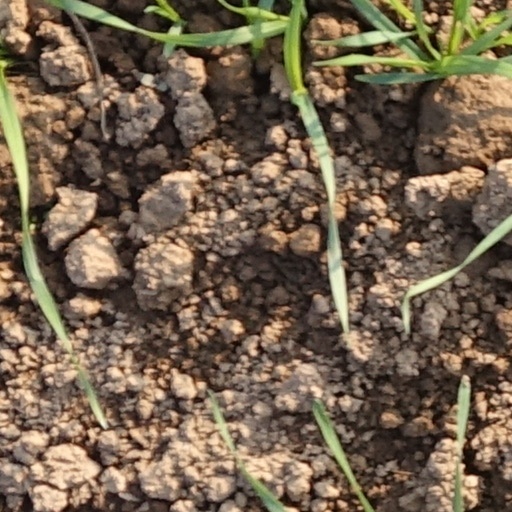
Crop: wheat